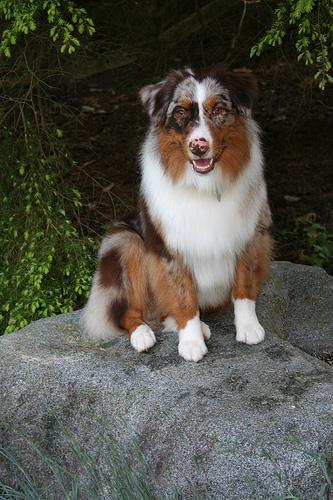
Breed: shiba inu